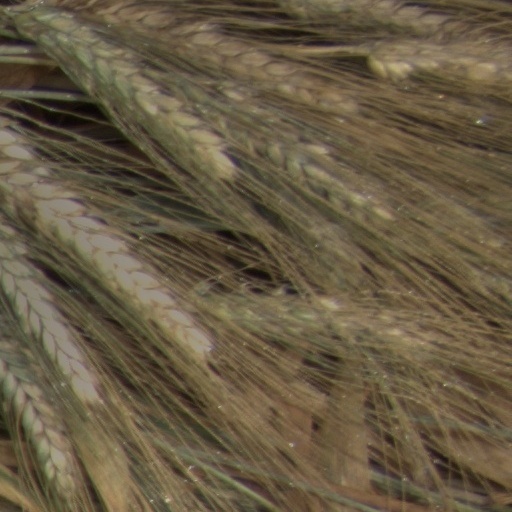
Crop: wheat